Mango Yellow

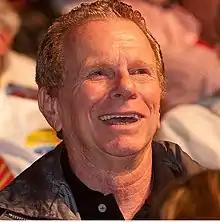
Bloch's character is an example of how Assis tried to make the film "poetic and violent at the same time."

Writing for "The New York Times", Stephen Holden interpreted the film's message as follows: "This is how the lower half lives in Brazil, and by extension, humanity at its most basic, getting along without the rose-colored protections that affluence affords." As it deals with these kinds of themes, the film was labeled as "violent". In response, Assis said that he "films life as it is". Jose Solis of "PopMatters" declared that "despite its sorrowful appearance, the film is a celebration of life". Assis tried to contrast the violence depicted by the Hollywood action films with the "small violences" which people face everyday, making it "poetic and violent at the same time". Bloch's character shooting corpses represents "a harmless, symbolic addiction" in the same way other aspects of the film "come from it, this violence within us".